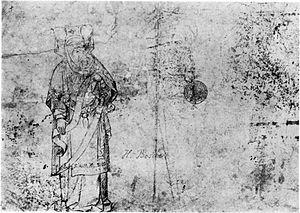
La liste des œuvres de Jérôme Bosch recense la quarantaine de peintures et de dessins réalisés par cet artiste ainsi que la plupart des autres œuvres attribués à celui-ci ou à son atelier.
Jheronimus van Aken [ɦijeːˈroːnimʏs fɑn 'aːkə], dit Jérôme Bosch, ou Jheronimus Bosch [bɔs], né vers 1450 à Bois-le-Duc et mort en août 1516 dans la même ville, est un peintre néerlandais, du mouvement des primitifs flamands.